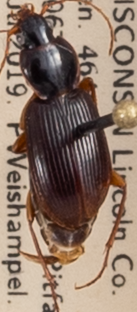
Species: Synuchus impunctatus
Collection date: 2019-07-30
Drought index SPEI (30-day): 0.616
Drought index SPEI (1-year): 1.642
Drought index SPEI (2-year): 1.25